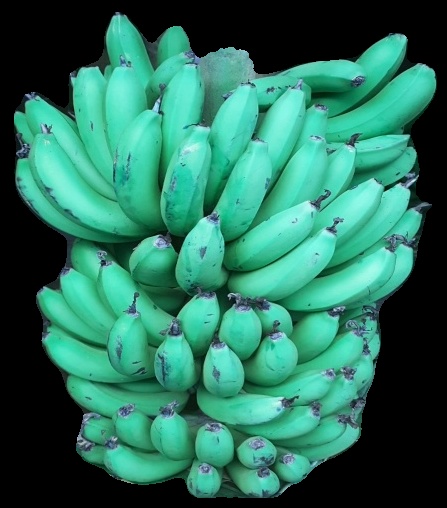
Variety: pachbale
Grade: grade1